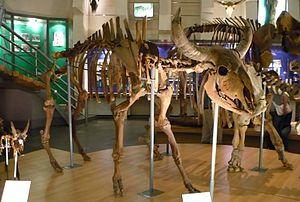
La liste des espèces d'animaux disparus d'Europe comptabilise les animaux éteints, réintroduits et disparus localement d'Europe du Pliocène à l'Holocène.
Le bison des steppes est une espèce disparue de grand bison à longues cornes ayant vécu au Pléistocène, il y a 1 900 000 à 9 000 ans avant notre ère.